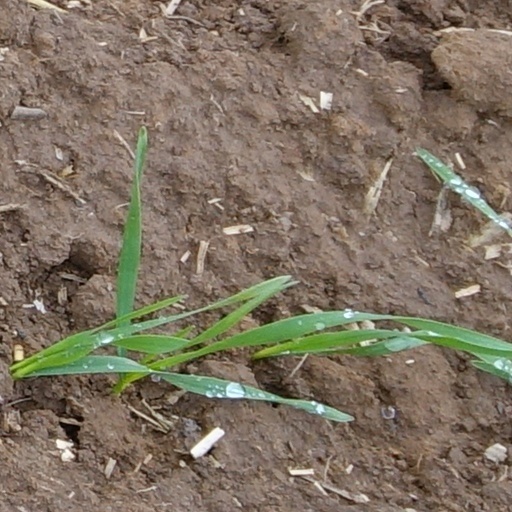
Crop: wheat